Writing implement

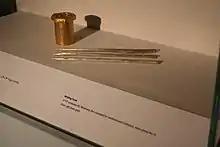
The 3rd-4th-century writing implements from Mtskheta, Georgia.

The original form of "lead pencil" was the leaden stylus used by the ancient Romans, who also used it to write on wood or papyrus by leaving dark streaks where the soft metal rubbed off onto the surface.